East Prussian offensive

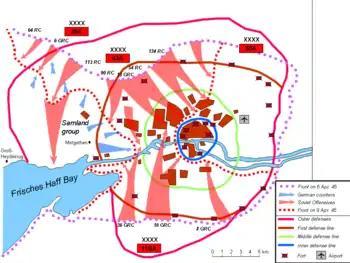
Soviet assault on Königsberg from 6–9 April 1945.

The Soviet offensive began on 13 January with a heavy preparatory bombardment. At first, the Red Army made disappointing progress; the 3rd Belorussian Front gained just 1.5 km on the first day. Over the next five days, the Soviets managed to advance only a further 20 km, at the cost of very high casualties. Eventually, after almost two weeks of severe fighting, the Red Army began making steady progress, although again, this came at the price of high losses; the defenders having the advantage of substantial fortifications in the Insterburg Gap east of Königsberg, and around Heilsberg. Over the next few days, the 3rd Panzer Army of "Generaloberst" Erhard Raus was largely destroyed or withdrew into Königsberg, while "General der Infanterie" Friedrich Hossbach′s 4th Army began to find itself outflanked.